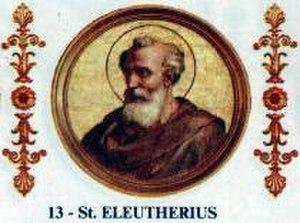
Saint Éleuthère est, selon la tradition catholique, le 13ᵉ évêque de Rome de 175 à sa mort en 189. Il succède à Sôter et est suivi par Victor Iᵉʳ. C'est un saint chrétien fêté le 26 mai.